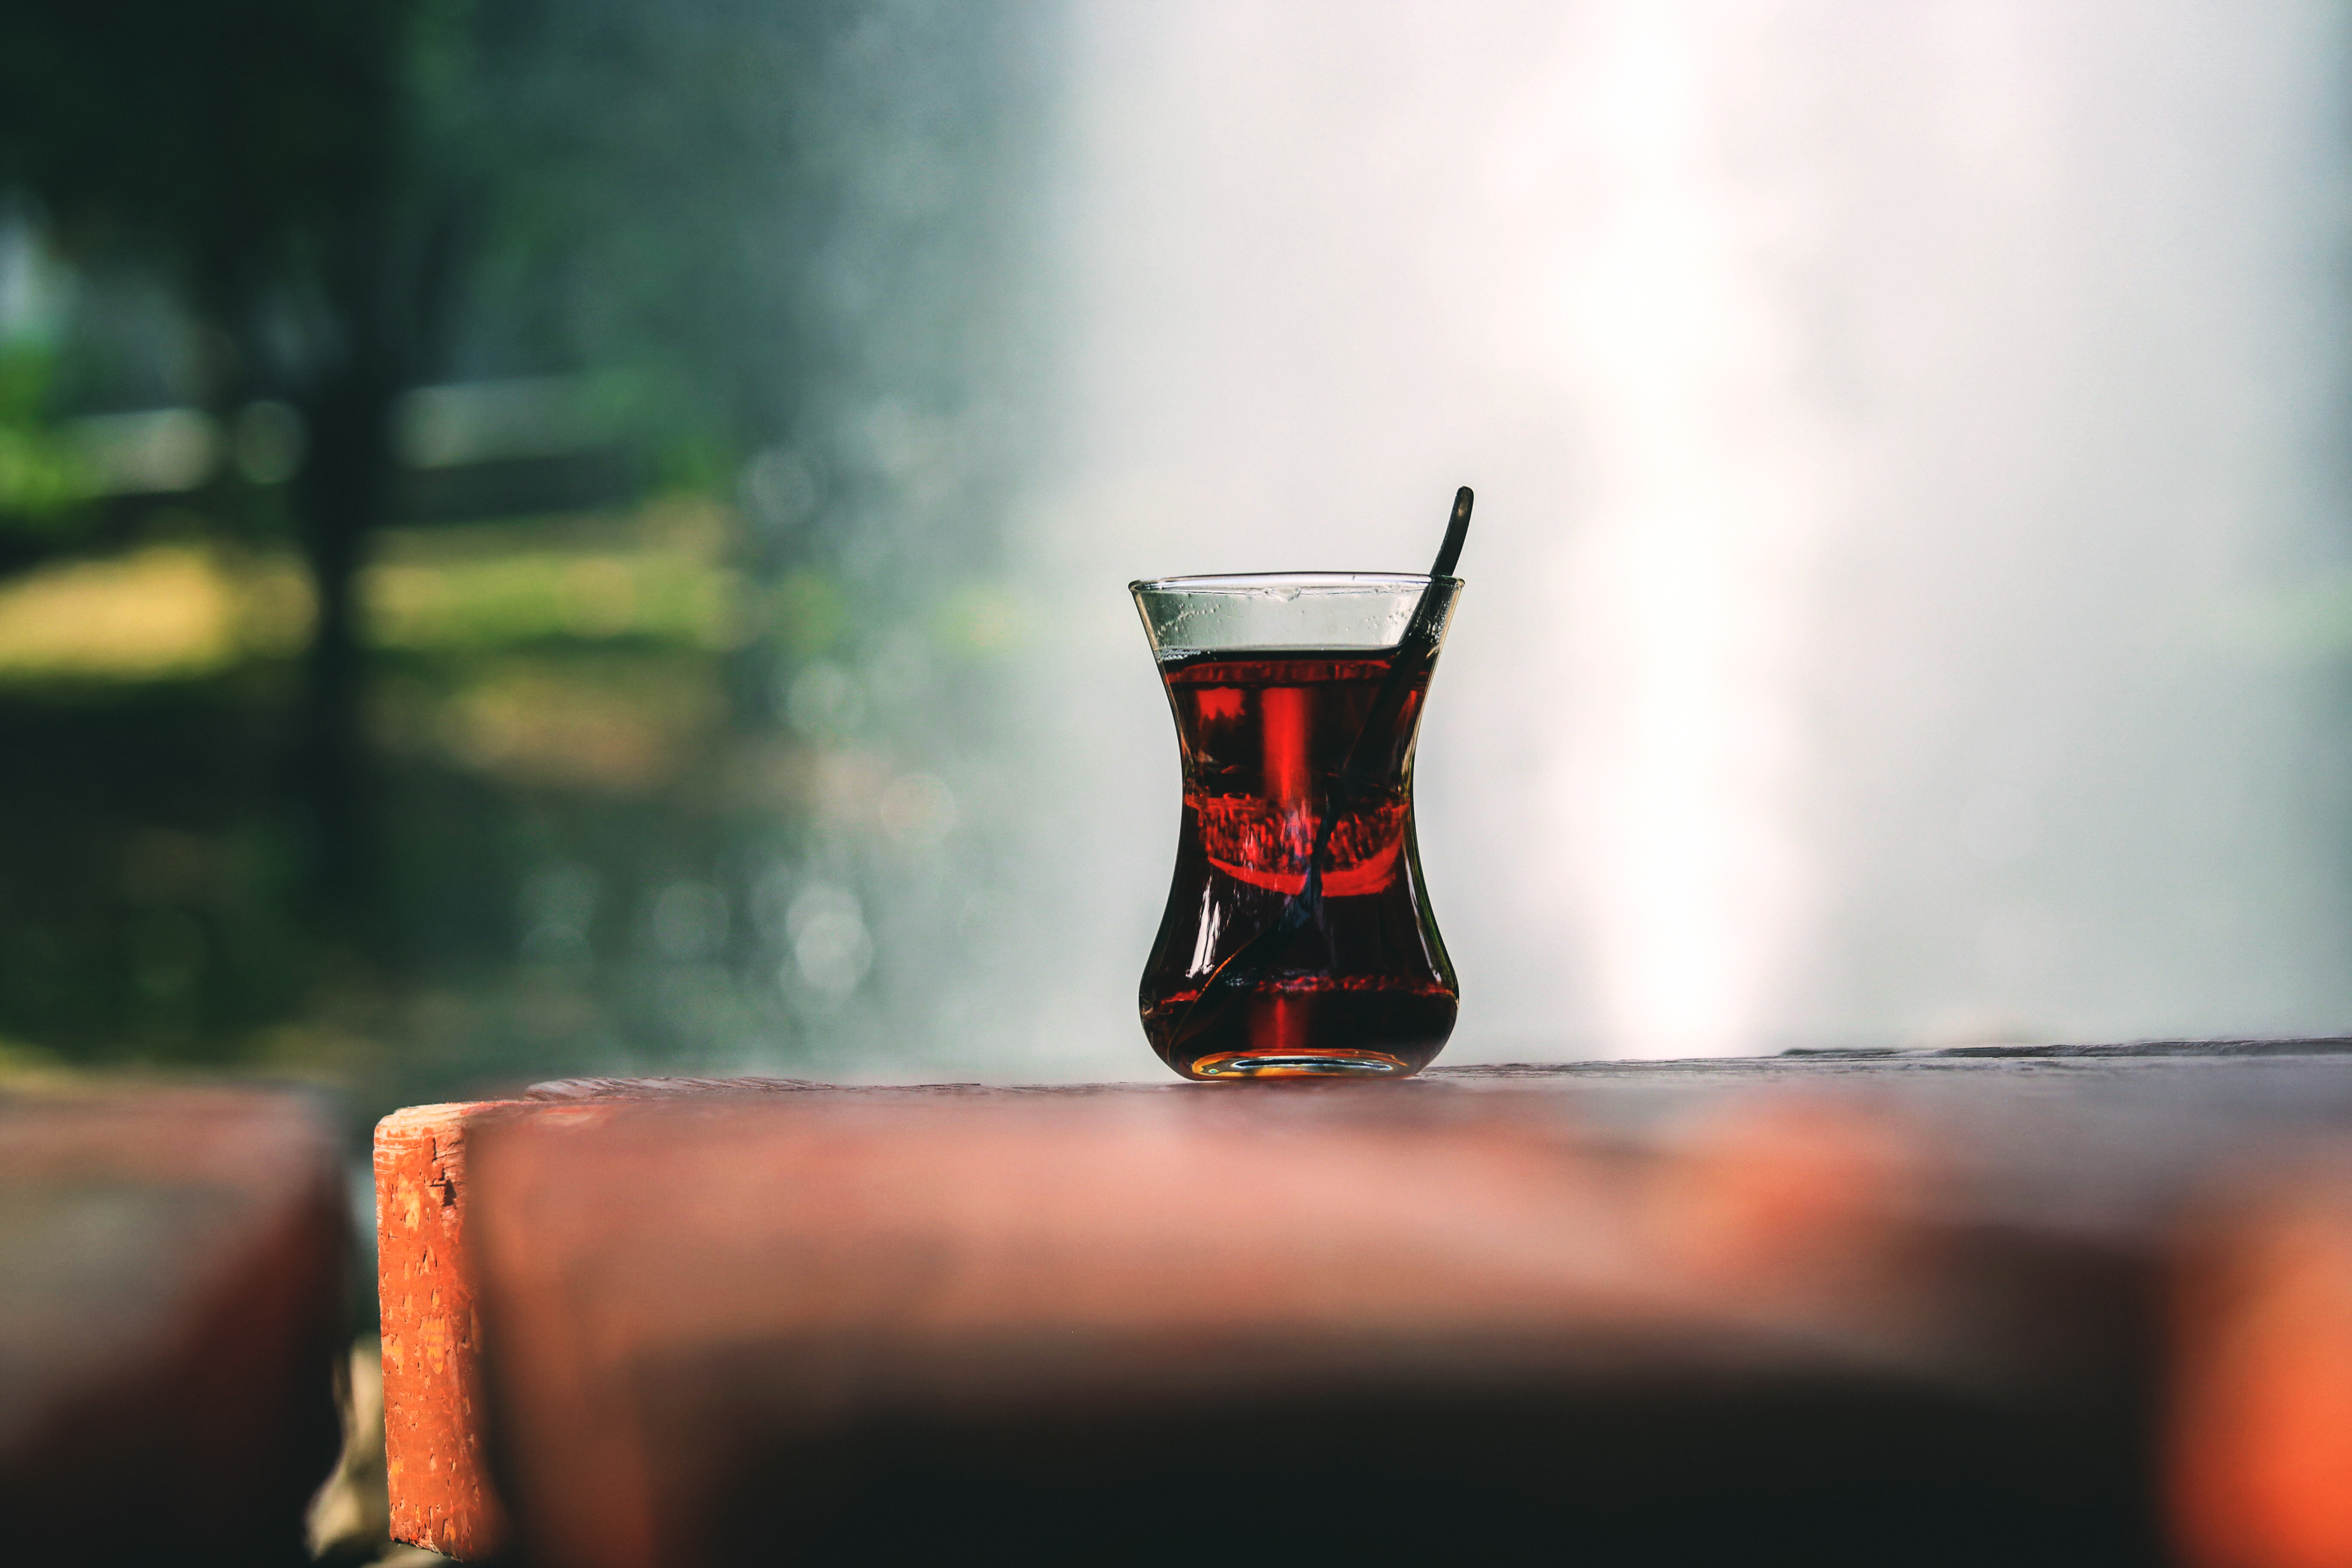
light, white, photography, tea, red, color, beverage, drink, darkness, black, caffeine